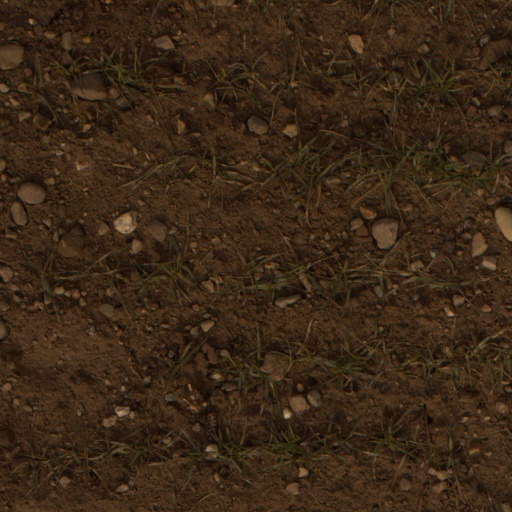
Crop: wheat